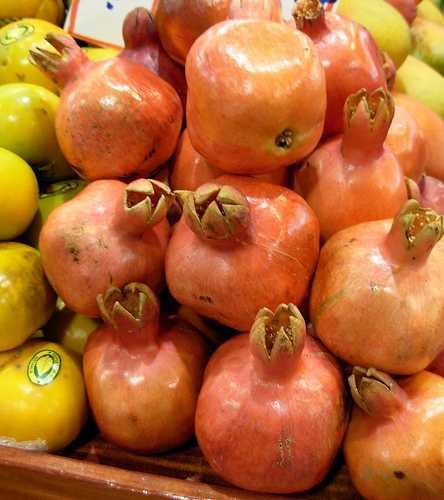
Label: Pomegranate